Battle of Britain

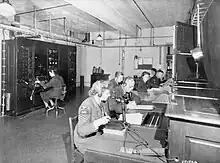
East Coast Chain Home radar operators.

In the late 1930s, Fighter Command expected to face only bombers over Britain, not single-engined fighters. A series of "Fighting Area Tactics" were formulated and rigidly adhered to, involving a series of manoeuvres designed to concentrate a squadron's firepower to bring down bombers. RAF fighters flew in tight, v-shaped sections ("vics") of three aircraft, with four such "sections" in tight formation. Only the squadron leader at the front was free to watch for the enemy; the other pilots had to concentrate on keeping station. Training also emphasised by-the-book attacks by sections breaking away in sequence. Fighter Command recognised the weaknesses of this structure early in the battle, but it was felt too risky to change tactics during the battle because replacement pilotsoften with only minimal flying timecould not be readily retrained, and inexperienced pilots needed firm leadership in the air only rigid formations could provide. German pilots dubbed the RAF formations "Idiotenreihen" ("rows of idiots") because they left squadrons vulnerable to attack.